Lau Mulder

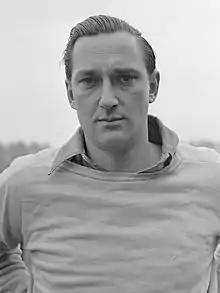
Laurens Siebrand Mulder (1956)

Laurens ("Lau") Siebrand Mulder (7 July 1927 in Batavia, Dutch East Indies – 29 January 2006 in Uithoorn) was a Dutch field hockey player who competed in the 1952 Summer Olympics.